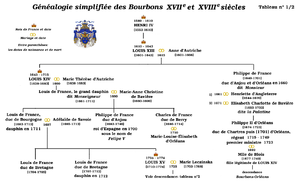
Tableau généalogique simplifié de la dynastie des Bourbons de France
La maison capétienne de Bourbon est une branche de la dynastie capétienne issue de Robert de France, comte de Clermont, par mariage seigneur de Bourbon, seigneur de Charolais, de Saint-Just et de Creil, chambrier de France, dernier fils du roi de France Saint Louis et de Marguerite de Provence.